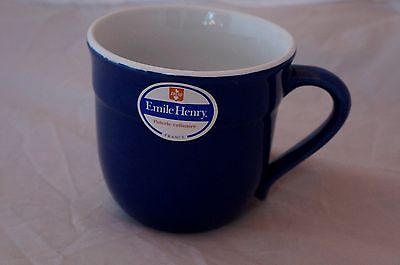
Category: mug